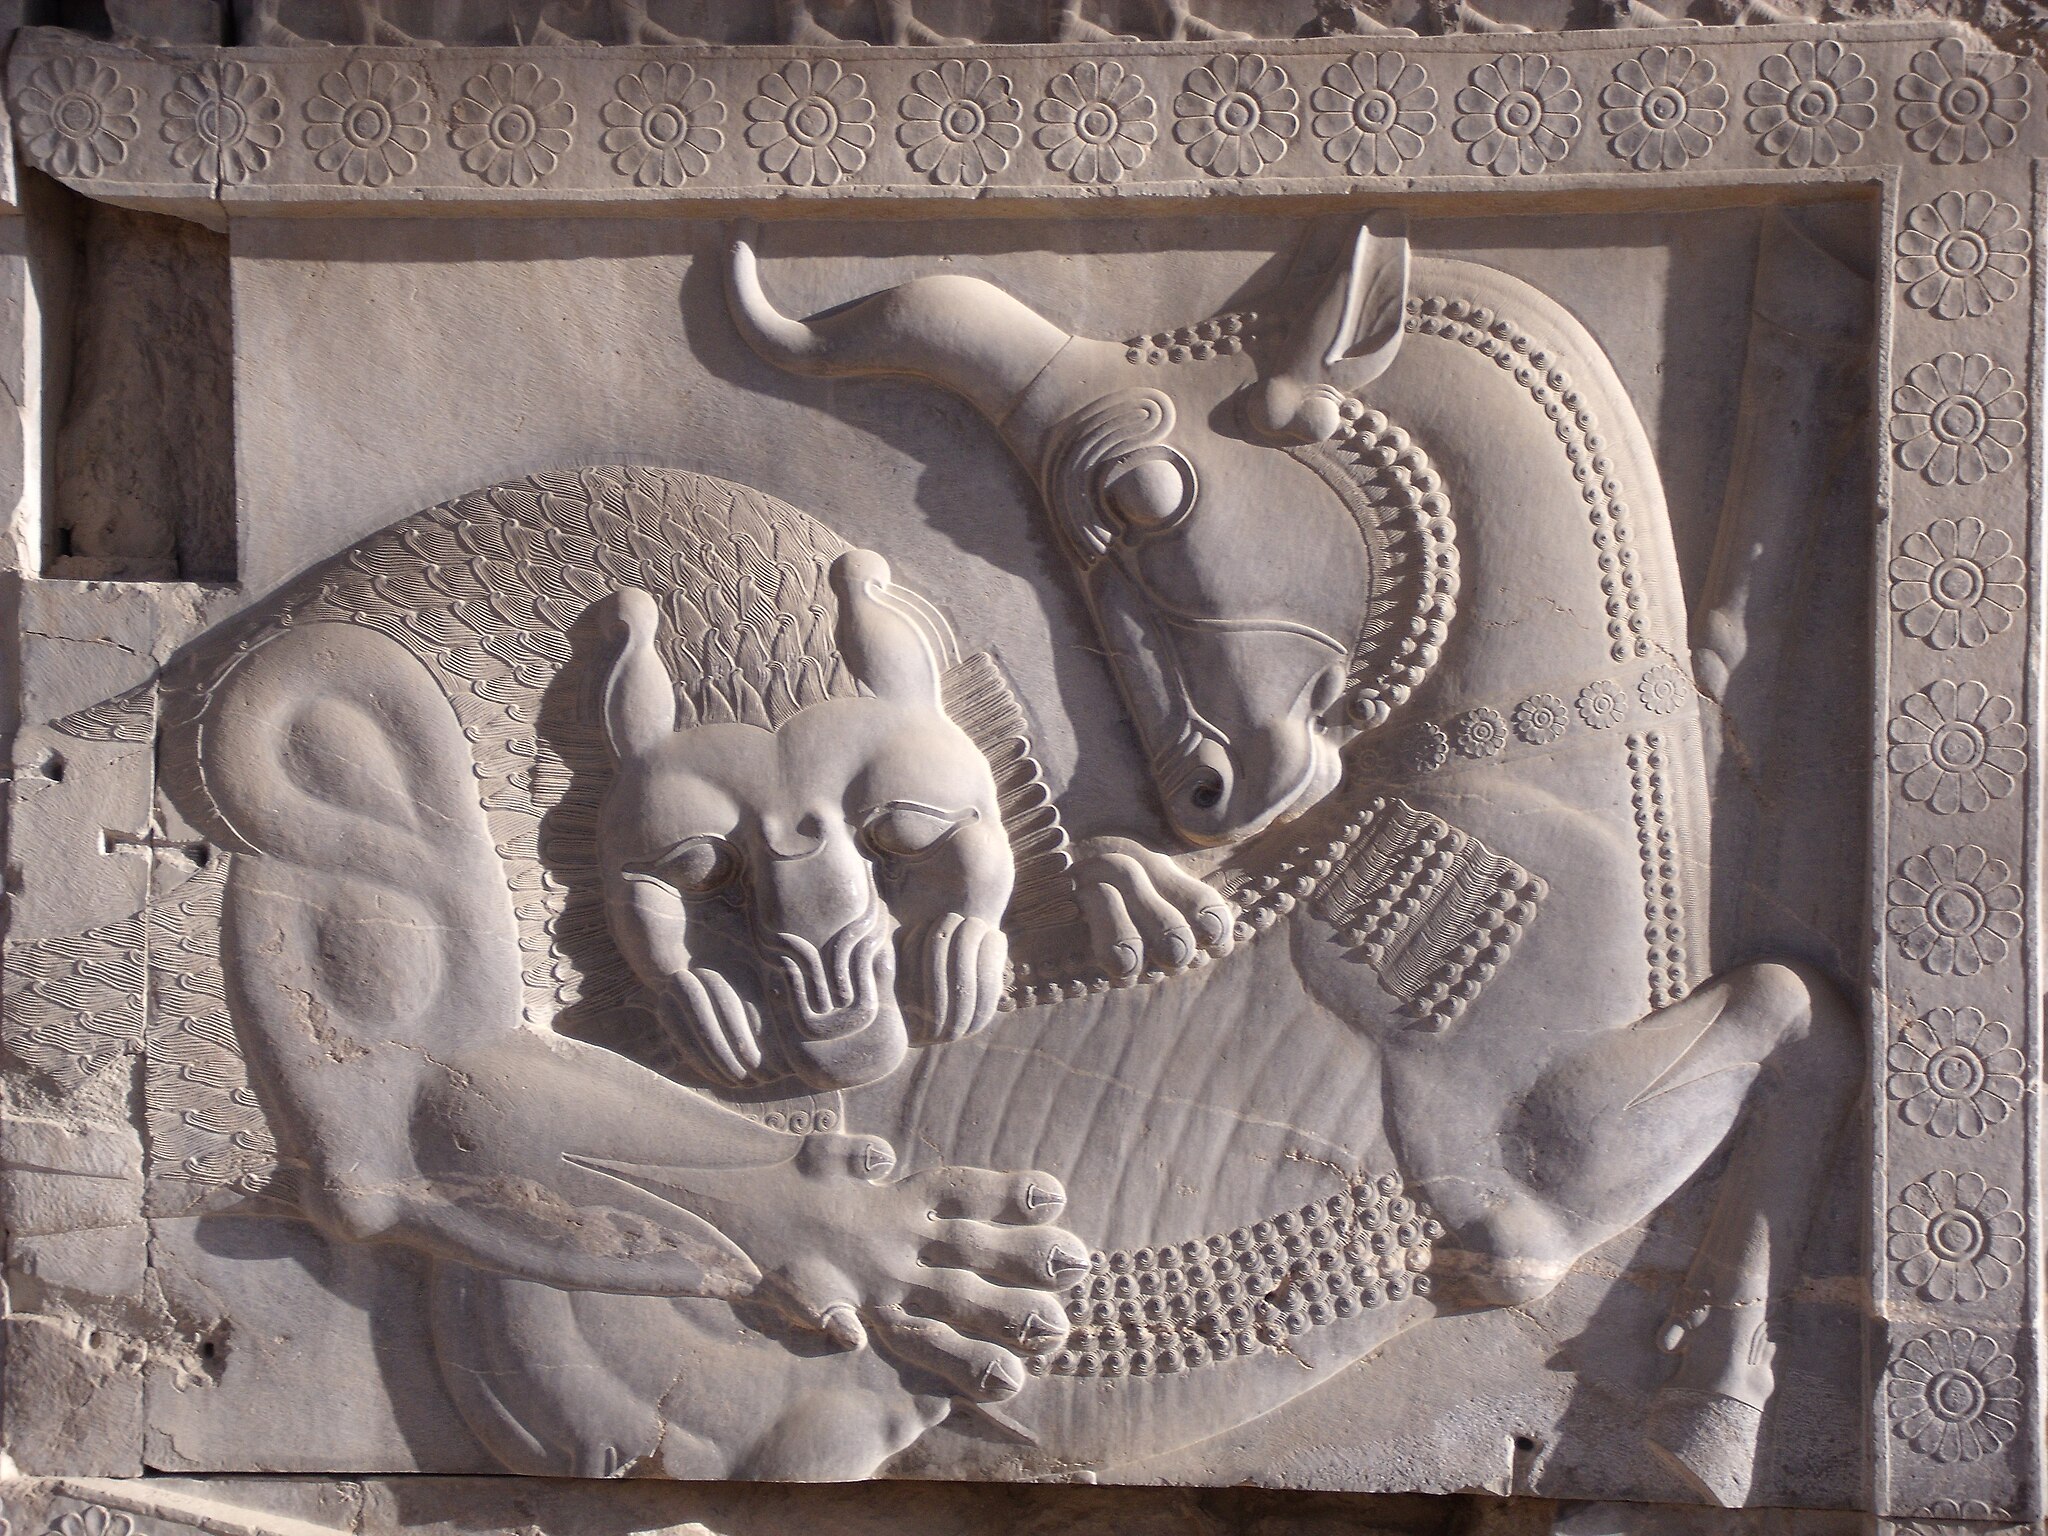
Title: تخت جمشید 5
Date: 2011-02-02 20:29:21
Categories: Taken with Fujifilm FinePix J150W, Self-published work, Images from Wiki Loves Monuments 2015, Cultural heritage monuments in Iran with known IDs, Images from Wiki Loves Monuments 2015 in Iran, Uploaded via Campaign:wlm-ir, Images from Wiki Loves Monuments in Marvdasht, 2011 in Persepolis, Iran photographs taken on 2011-02-02, Images from Wiki Loves Monuments missing SDC depicts, Images from Wiki Loves Monuments missing SDC location of creation, Cultural heritage monuments in Iran missing SDC location of creation, Cultural heritage monuments in Iran missing SDC depicts, Lion attacking a bull, Persepolis, Northern staircase of Tripylon